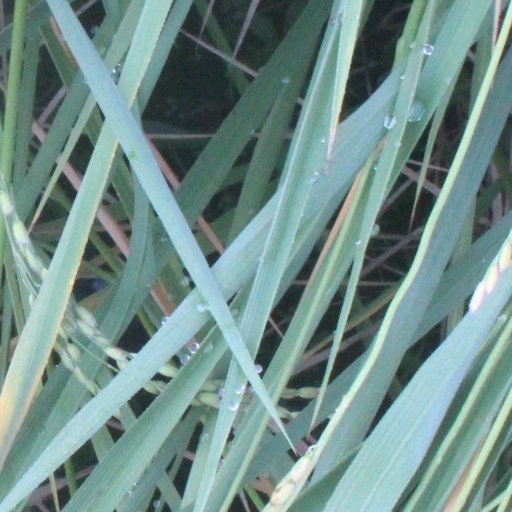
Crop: rice